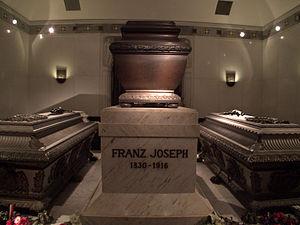
La crypte des Capucins à Vienne renferme les sépultures de la maison de Habsbourg depuis 1633, famille ayant régné sur le Saint-Empire romain germanique et sur l'Autriche ainsi que la Hongrie et la Bohême.